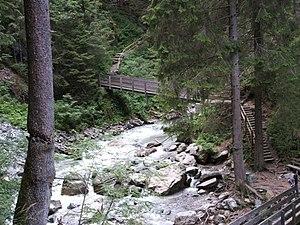
Les cascades de Stanghe sont situées près de Racines, près de Vipiteno, entre la vallée de Ridanna et la vallée de Racines.